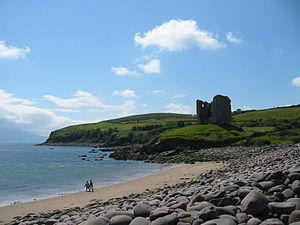
Le comté de Kerry, aussi appelé The Kingdom, est un comté situé dans le Sud-Ouest de l'Irlande, entre le fleuve Shannon au nord et l'océan Atlantique à l'ouest. Il est délimité à l'est par le comté de Limerick et au sud à celui de Cork. Son nom vient de l'irlandais Chiarraí, qui signifie « gens de Ciar », en référence à une tribu celtique qui vivait dans cette région.